Stranda Municipality

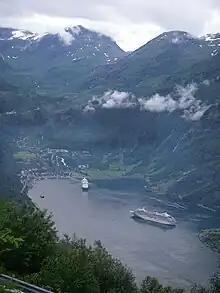
Cruise ships at Geiranger

Tourism has long and strong traditions in Stranda. The villages of Geiranger and Hellesylt have long been well-known destinations. The first cruise ship with tourists from abroad came to Geiranger in 1869. Today, Geiranger is the second largest cruise ship port in Norway, visited by 160 cruise ships every summer. The Coastal Steamer (Hurtigruten) runs daily round trips Ålesund-Geiranger from April to mid-September. Tourists can also take the Geiranger - Hellesylt Ferry. Altogether about 700,000 tourists visit Geiranger each summer.